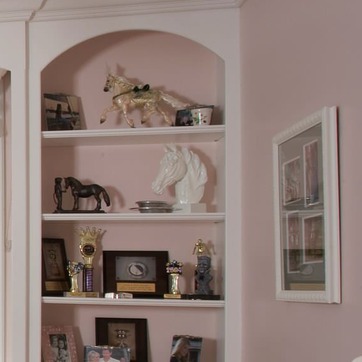
Material: ceramic